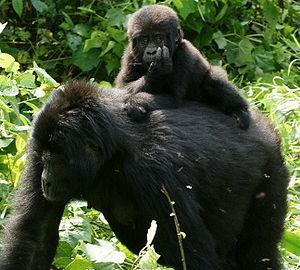
Le Gorille de l'Est est une des deux espèces de gorilles.